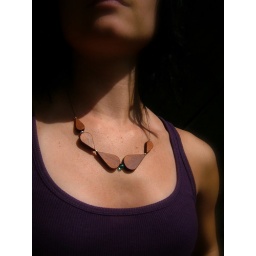
Just added in my shop! A new necklace featuring lovely wooden &amp;quot;petals&amp;quot; and a blue glass bead! :)